KCM (singer)

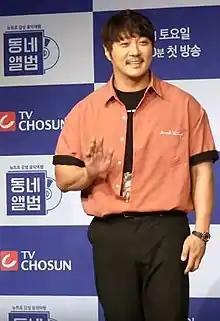
KCM in July 2019

Kang Chang-mo (born January 26, 1982), better known by his stage name KCM, is a South Korean singer. He debuted in 2003 with the song "I Know", from the soundtrack to the Korean drama, "Punch".